Cleveland Browns

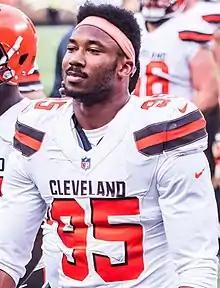
Five-time Pro Bowl and three-time First Team All-Pro defensive end Myles Garrett

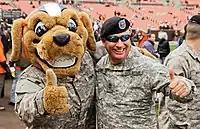
Browns mascot Chomps shown in 2010 greeting U.S. National Guard members at a home game

The Browns chose to wear white at home for the 2011 season, and wound up wearing white for all 16 games as when they were on the road, the home team would wear their darker colored uniform.